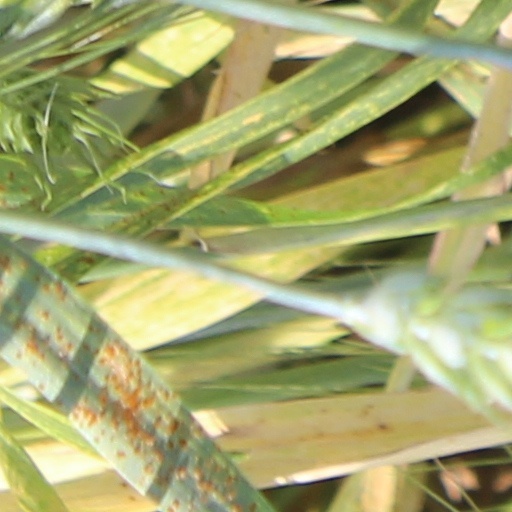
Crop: wheat